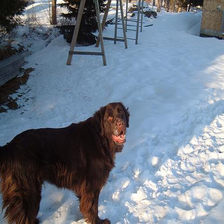
Species: dog
Breed: newfoundland